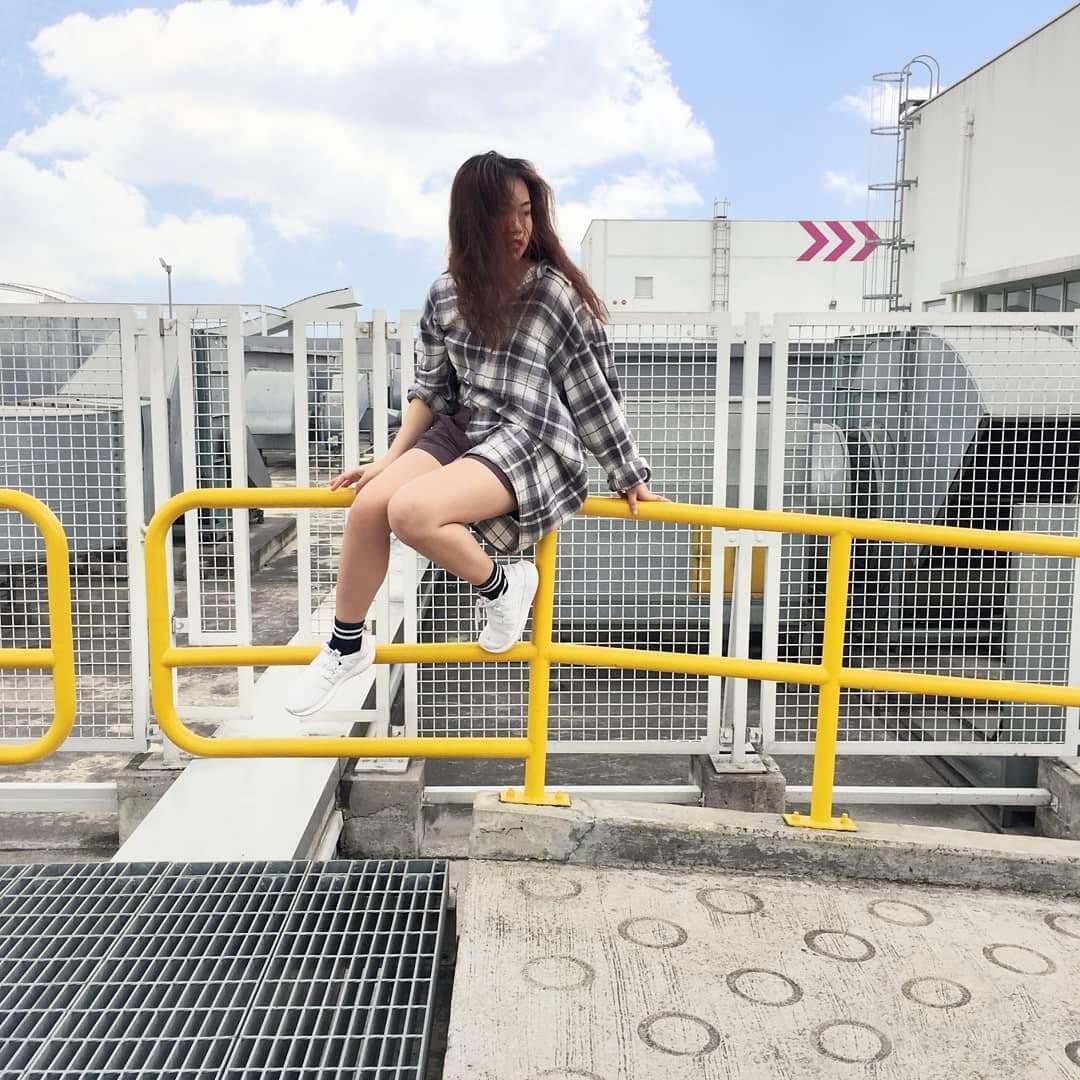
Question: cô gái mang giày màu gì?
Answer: màu trắng